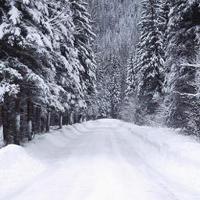
Weather: cloudy or overcast